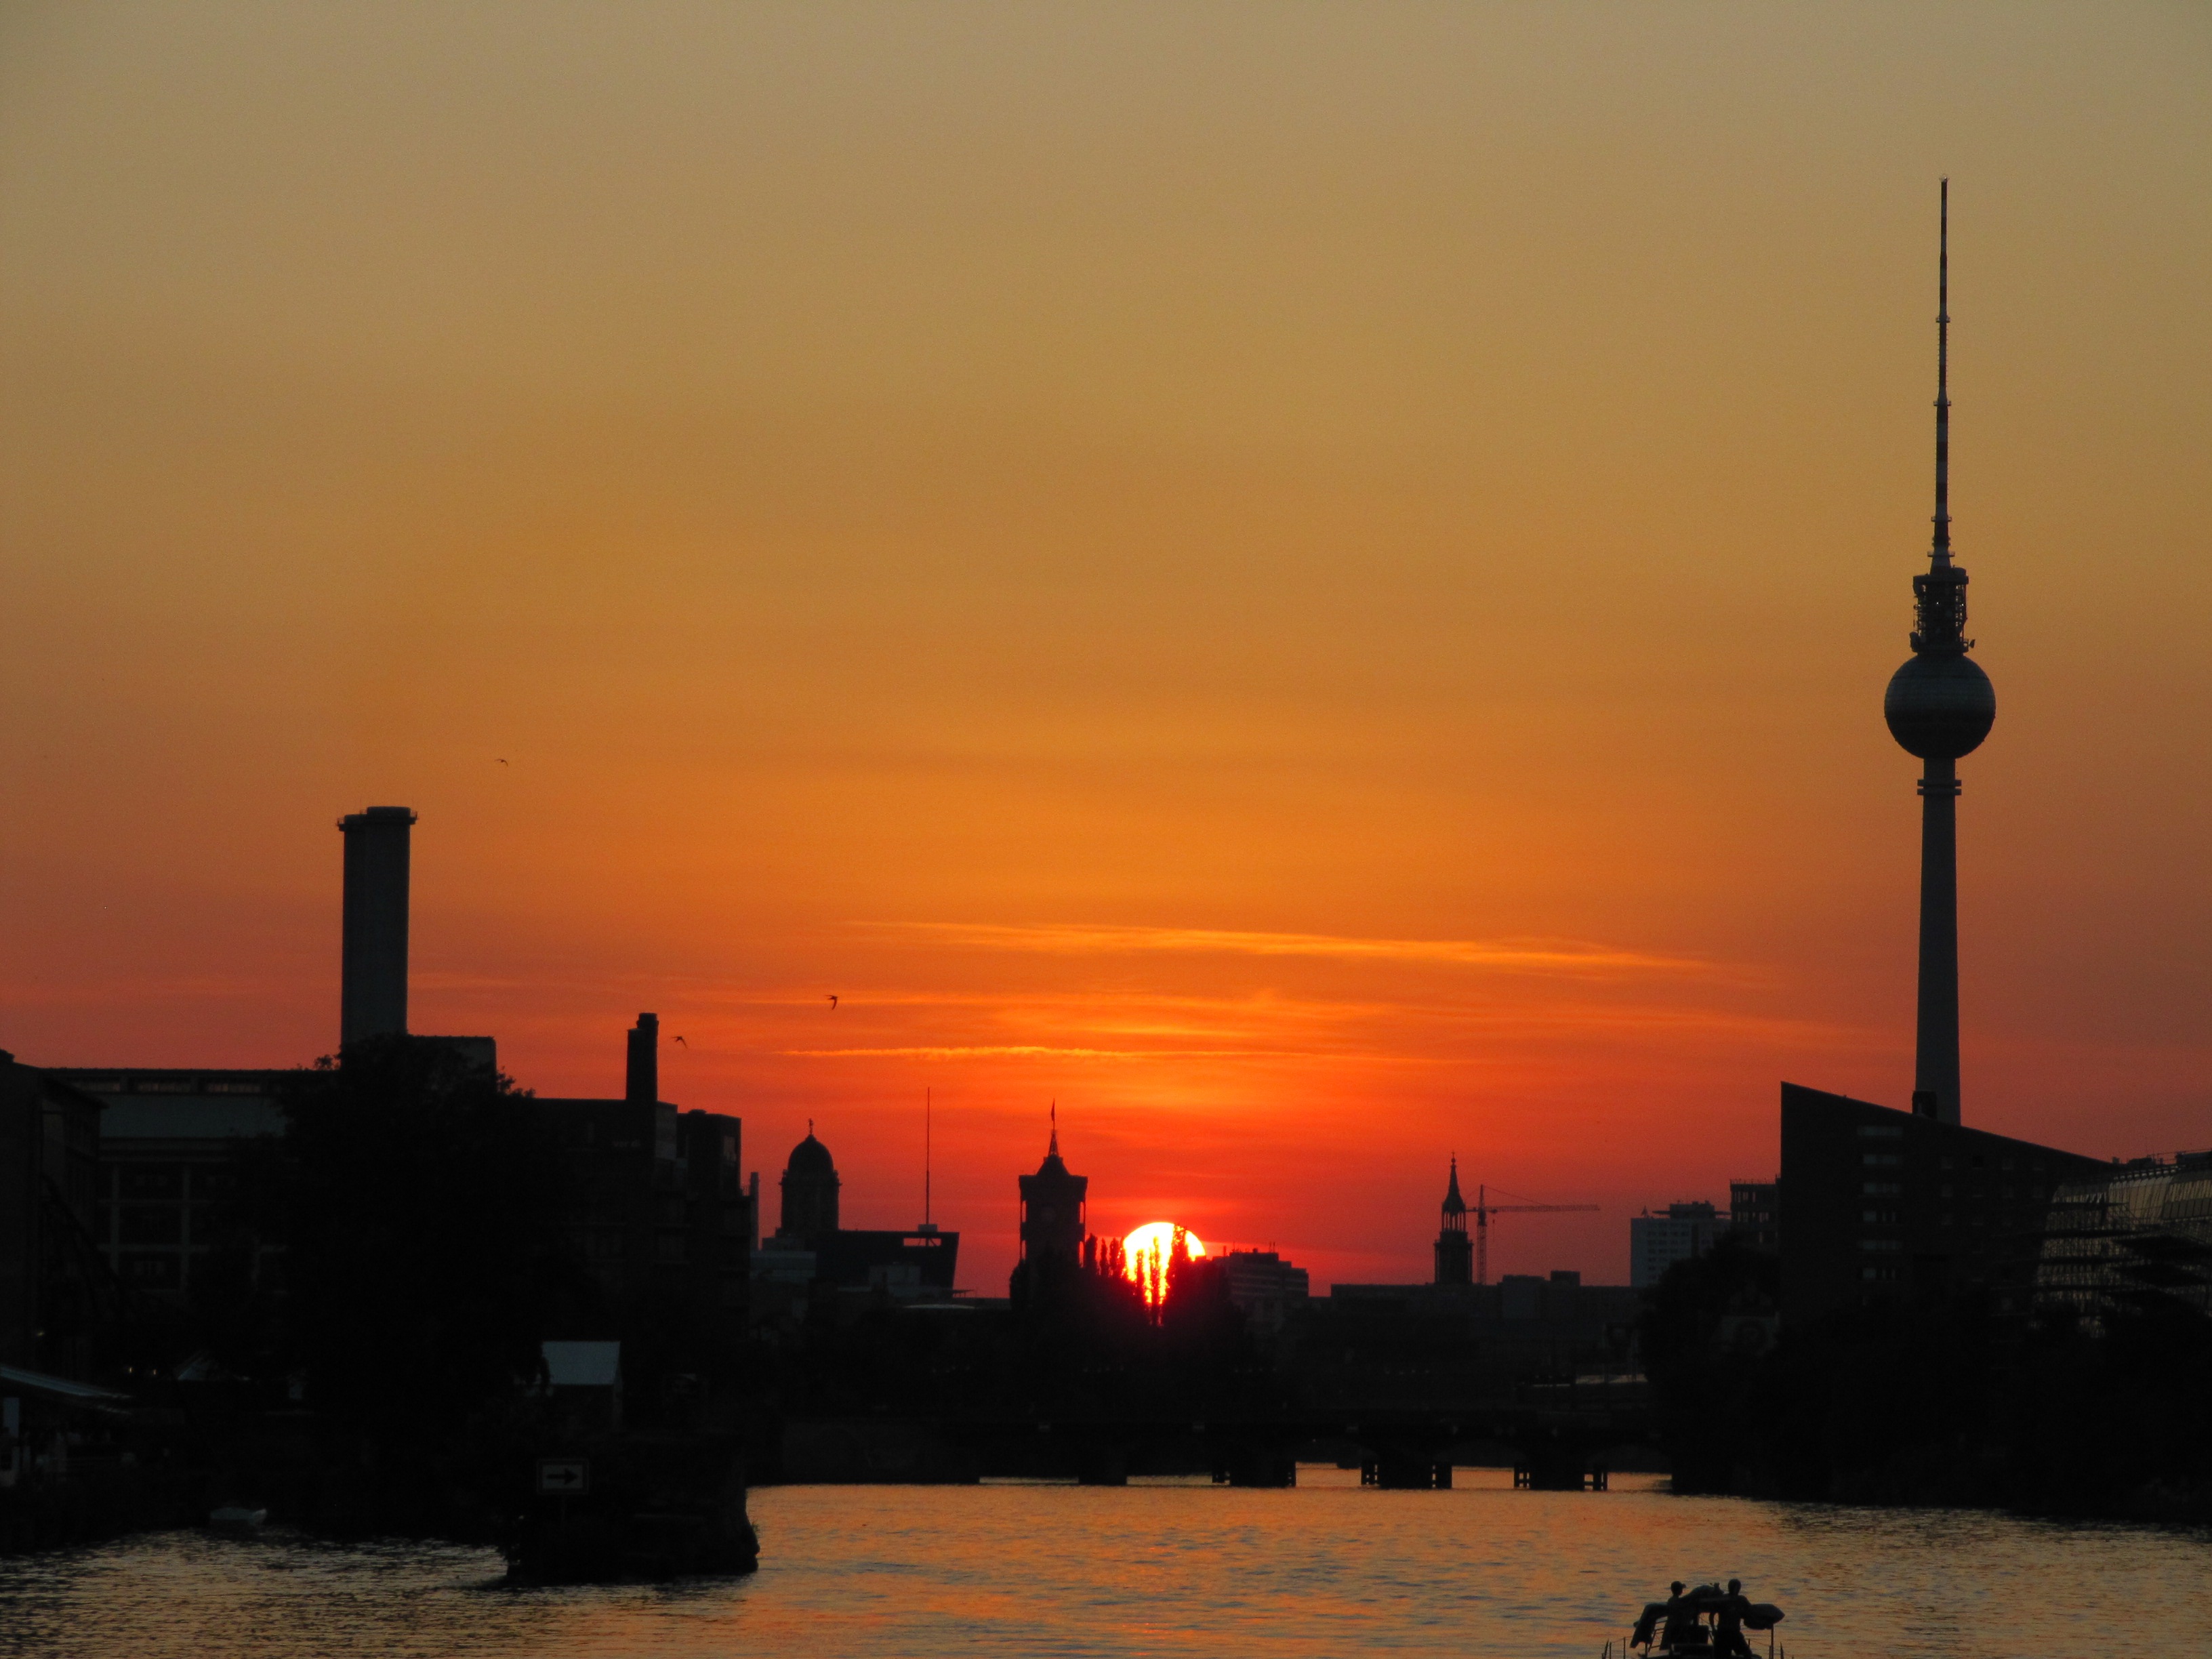
sea, horizon, sky, sun, sunrise, sunset, skyline, morning, dawn, dusk, evening, berlin, abendstimmung, spree, afterglow, tv tower, atmospheric phenomenon, oberbaumbr cke